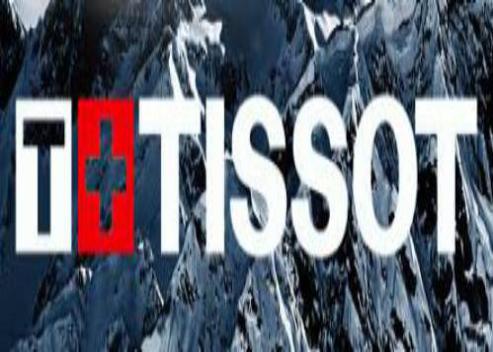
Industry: Clothes